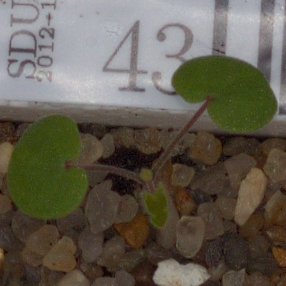
Label: smallflowered_cranesbill